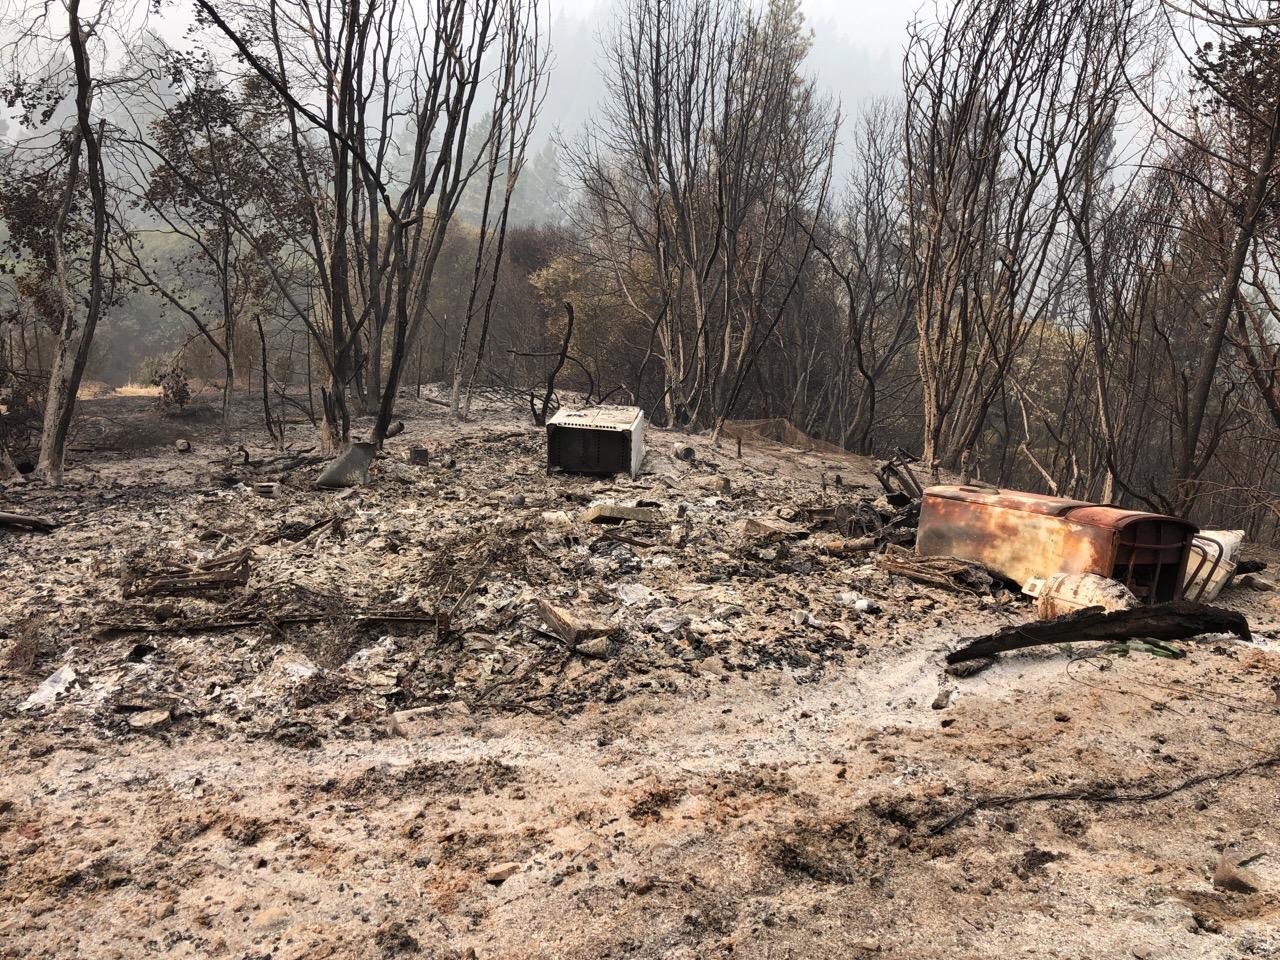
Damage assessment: destroyed